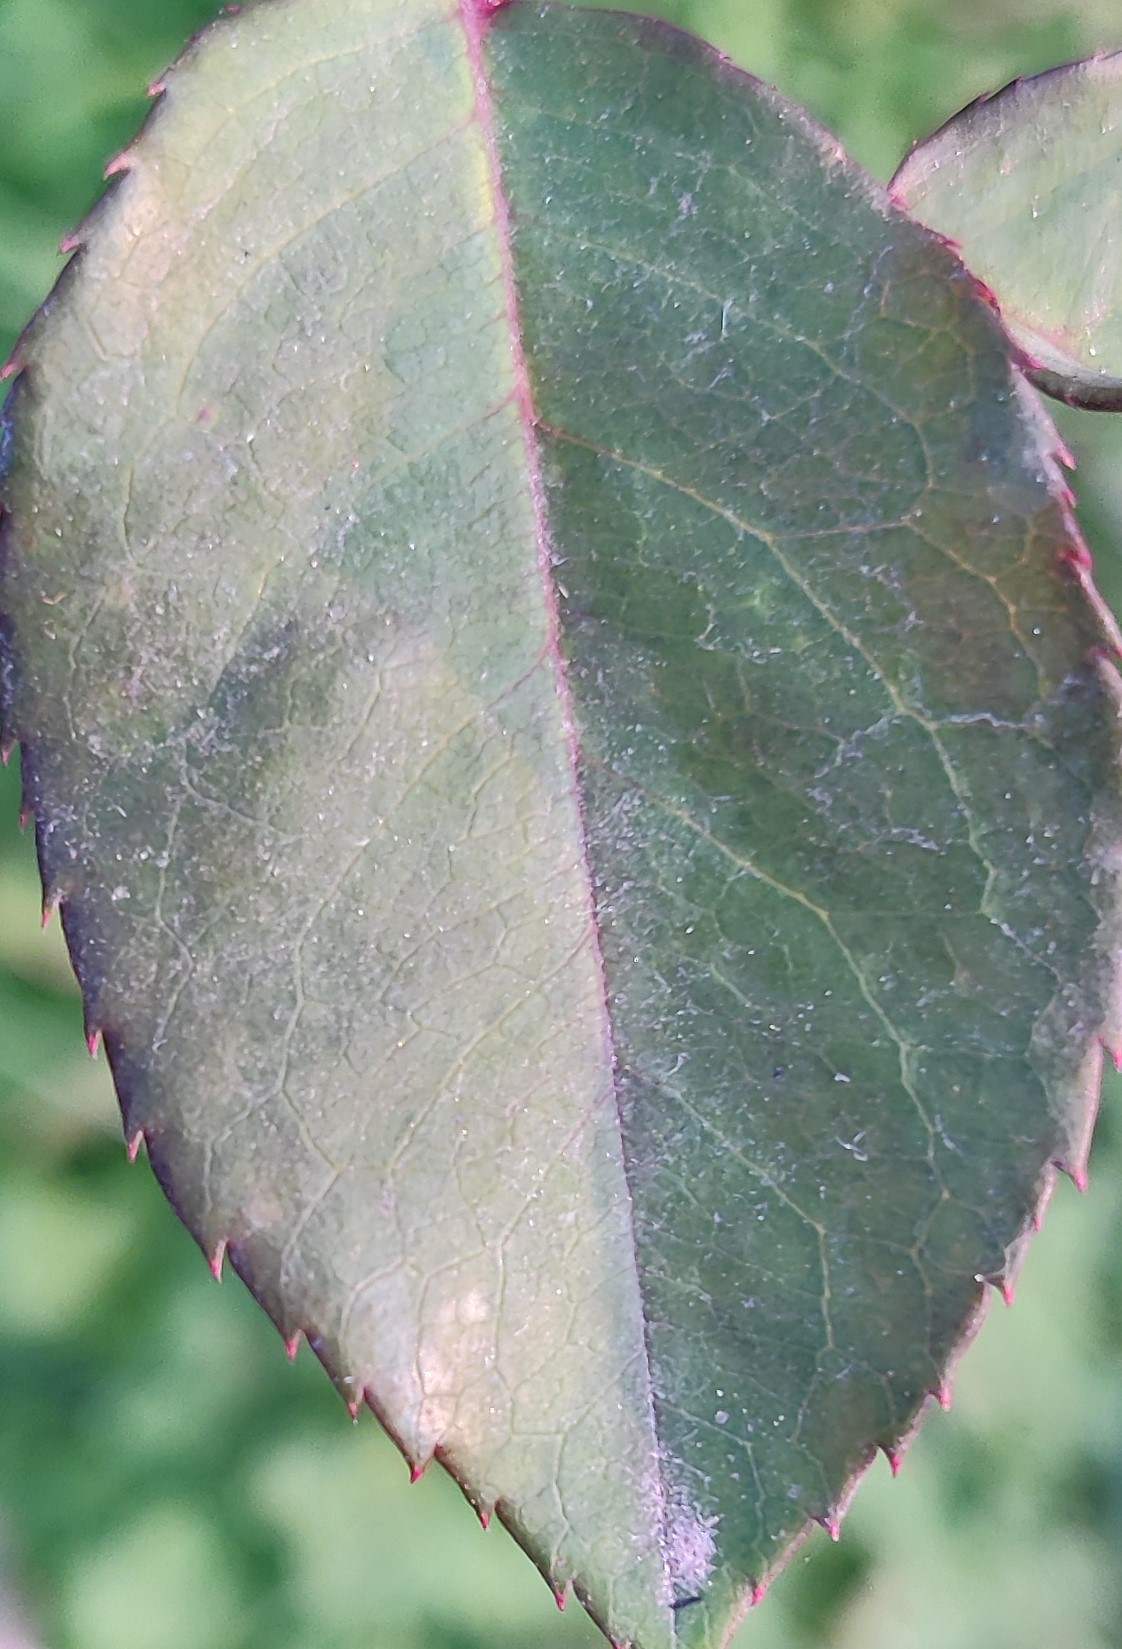
Label: Fresh Leaf